James W. McMillan

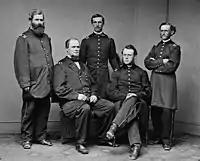
Brevet Maj. Gen. James McMillan (left, seated) and his staff in 1865

That July, the XIX Corps was sent east to the Valley of Virginia, ordered to join Maj. Gen. Philip Sheridan's Army of the Shenandoah that was assembling there. During that campaign, McMillan and his division fought in the Battle of Winchester on September 19, where he was wounded when a shell fragment hit him in the head. On October 19, McMillan fought with distinction during the Battle of Cedar Creek, where he again arranged his men to rally fleeing Union soldiers, providing a place to regroup for the coming rout of Lt. Gen. Jubal A. Early's Confederate forces.